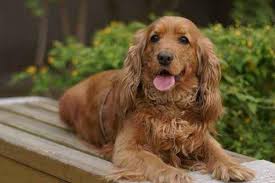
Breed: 286-n000111-cocker_spaniel